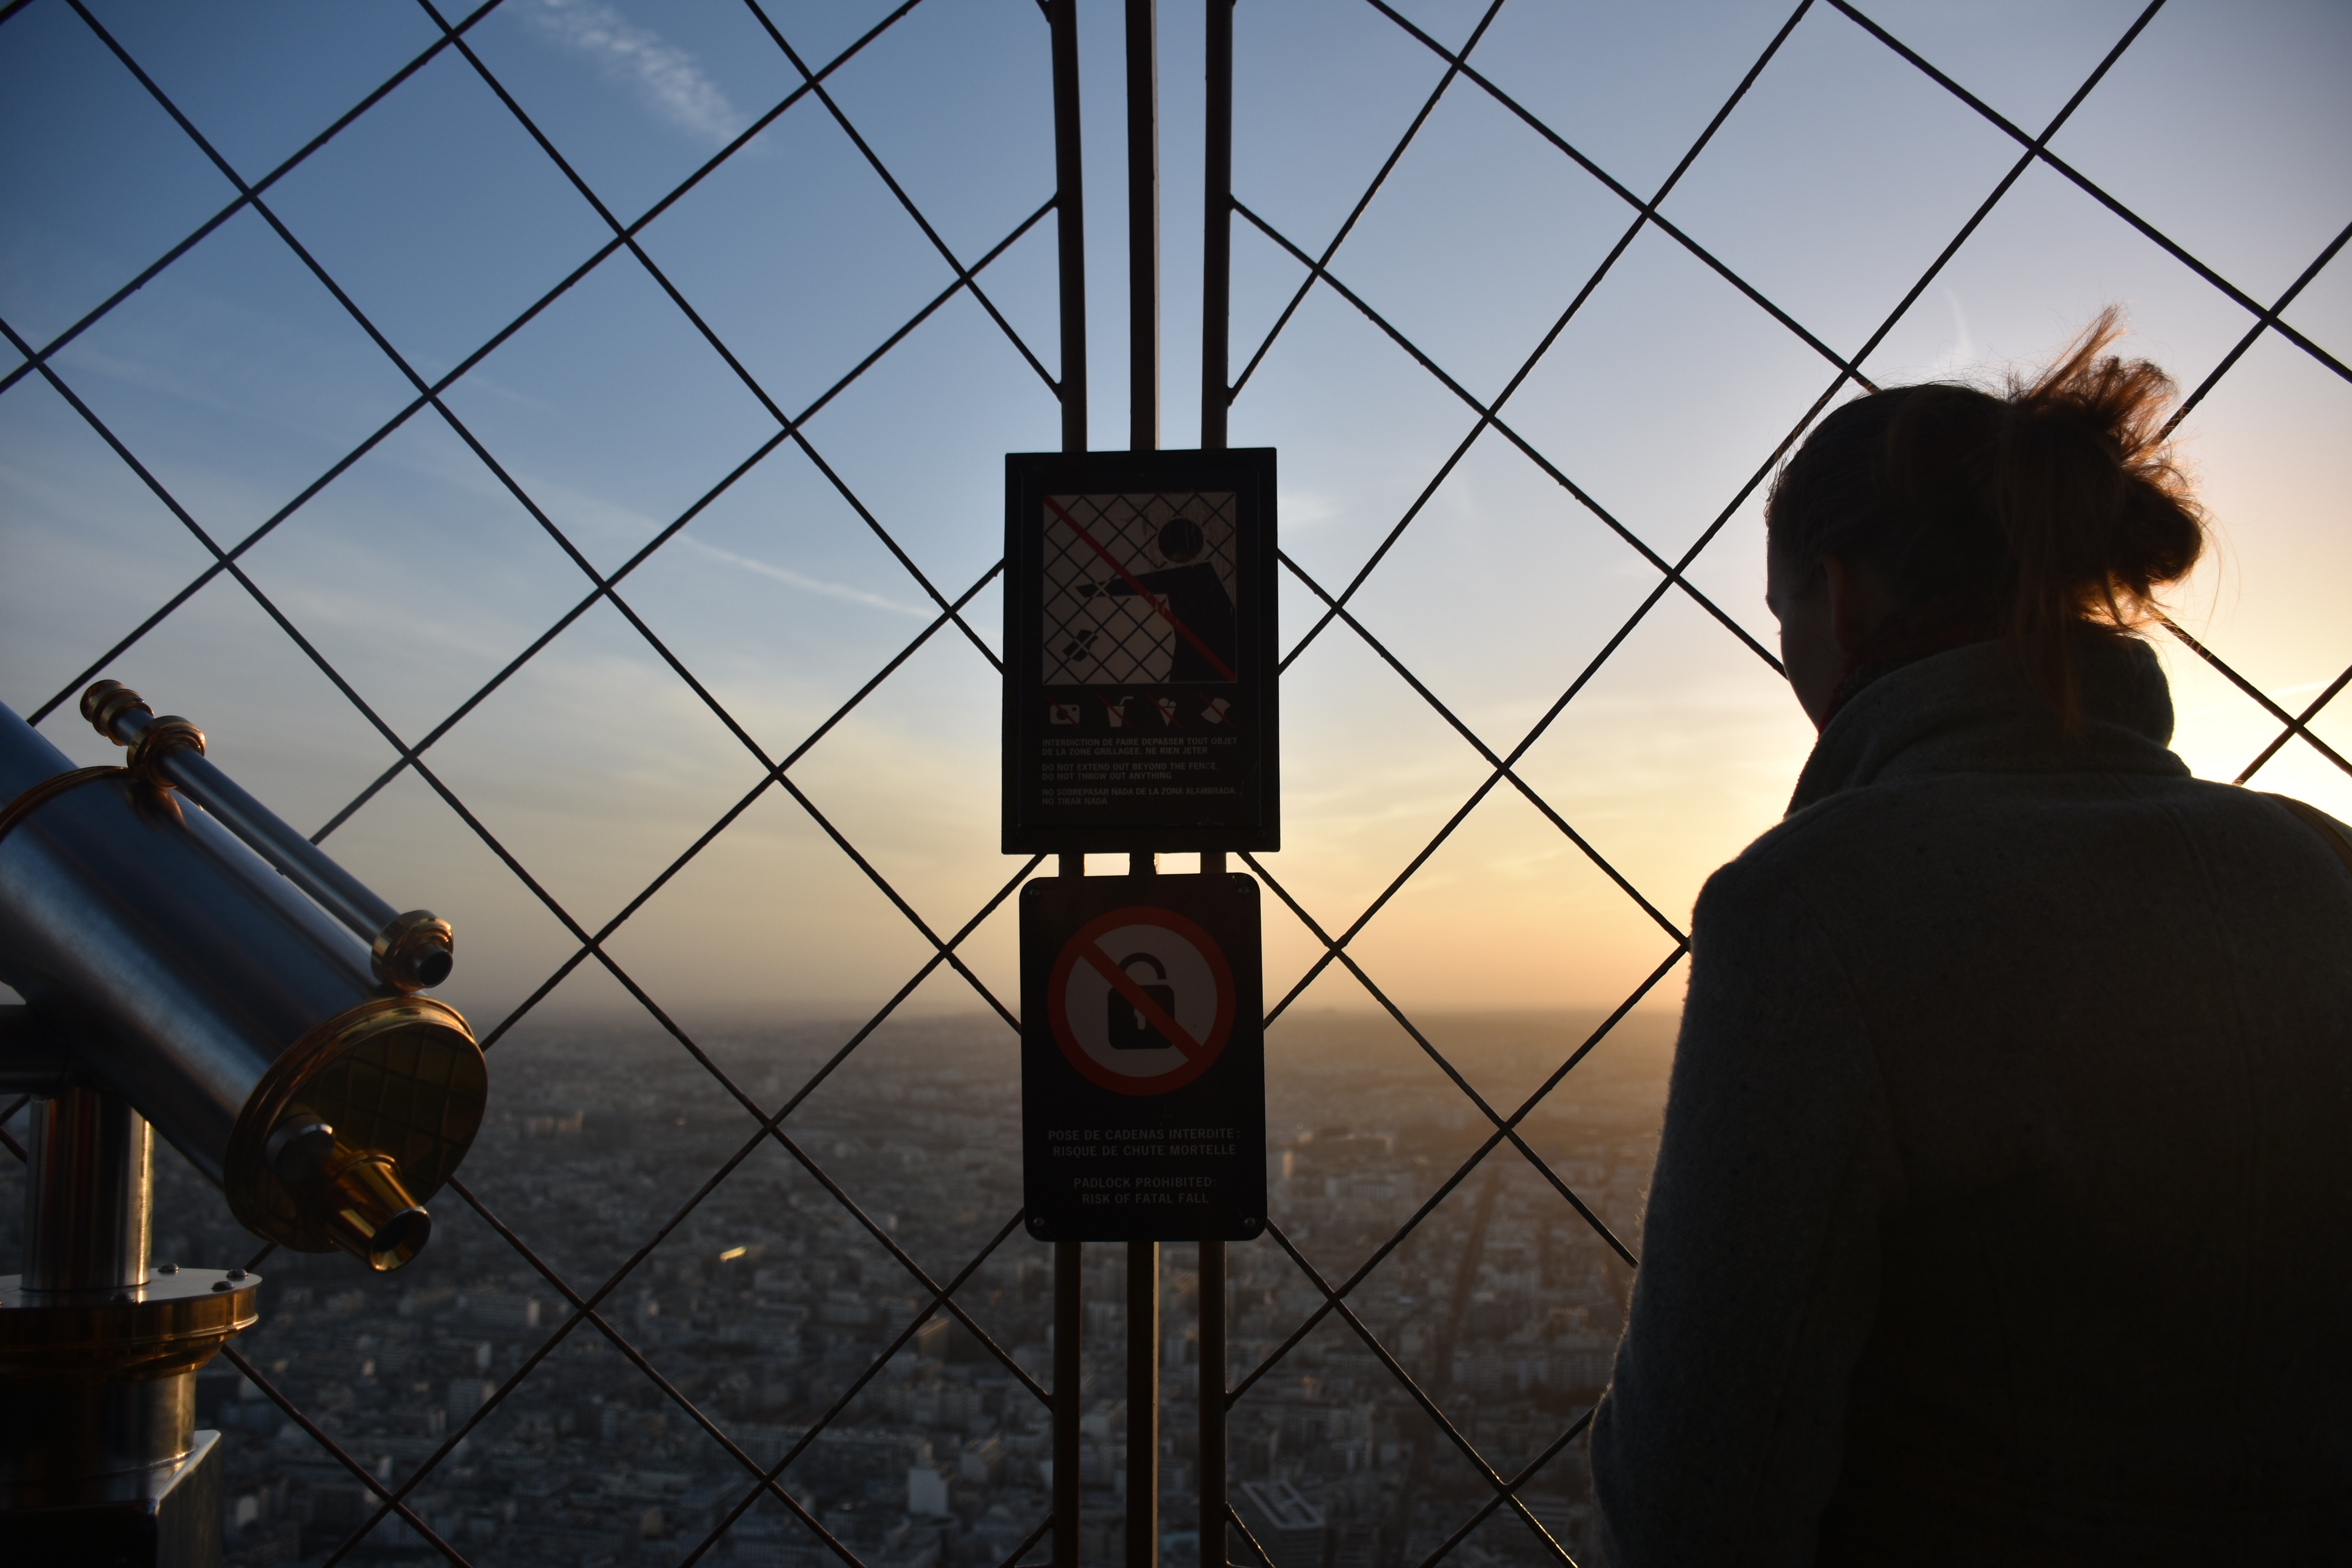
light, evening, darkness, electricity, lighting, shape